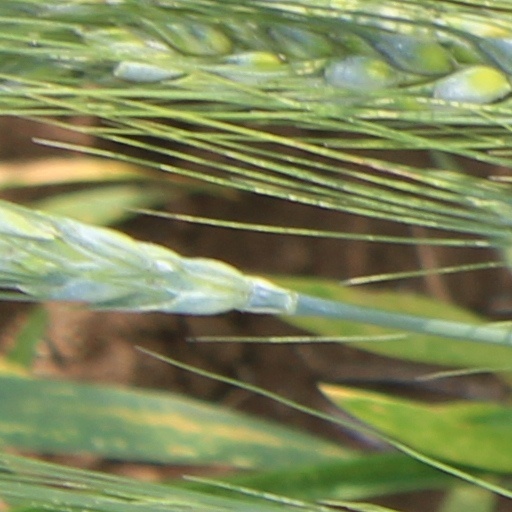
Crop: wheat